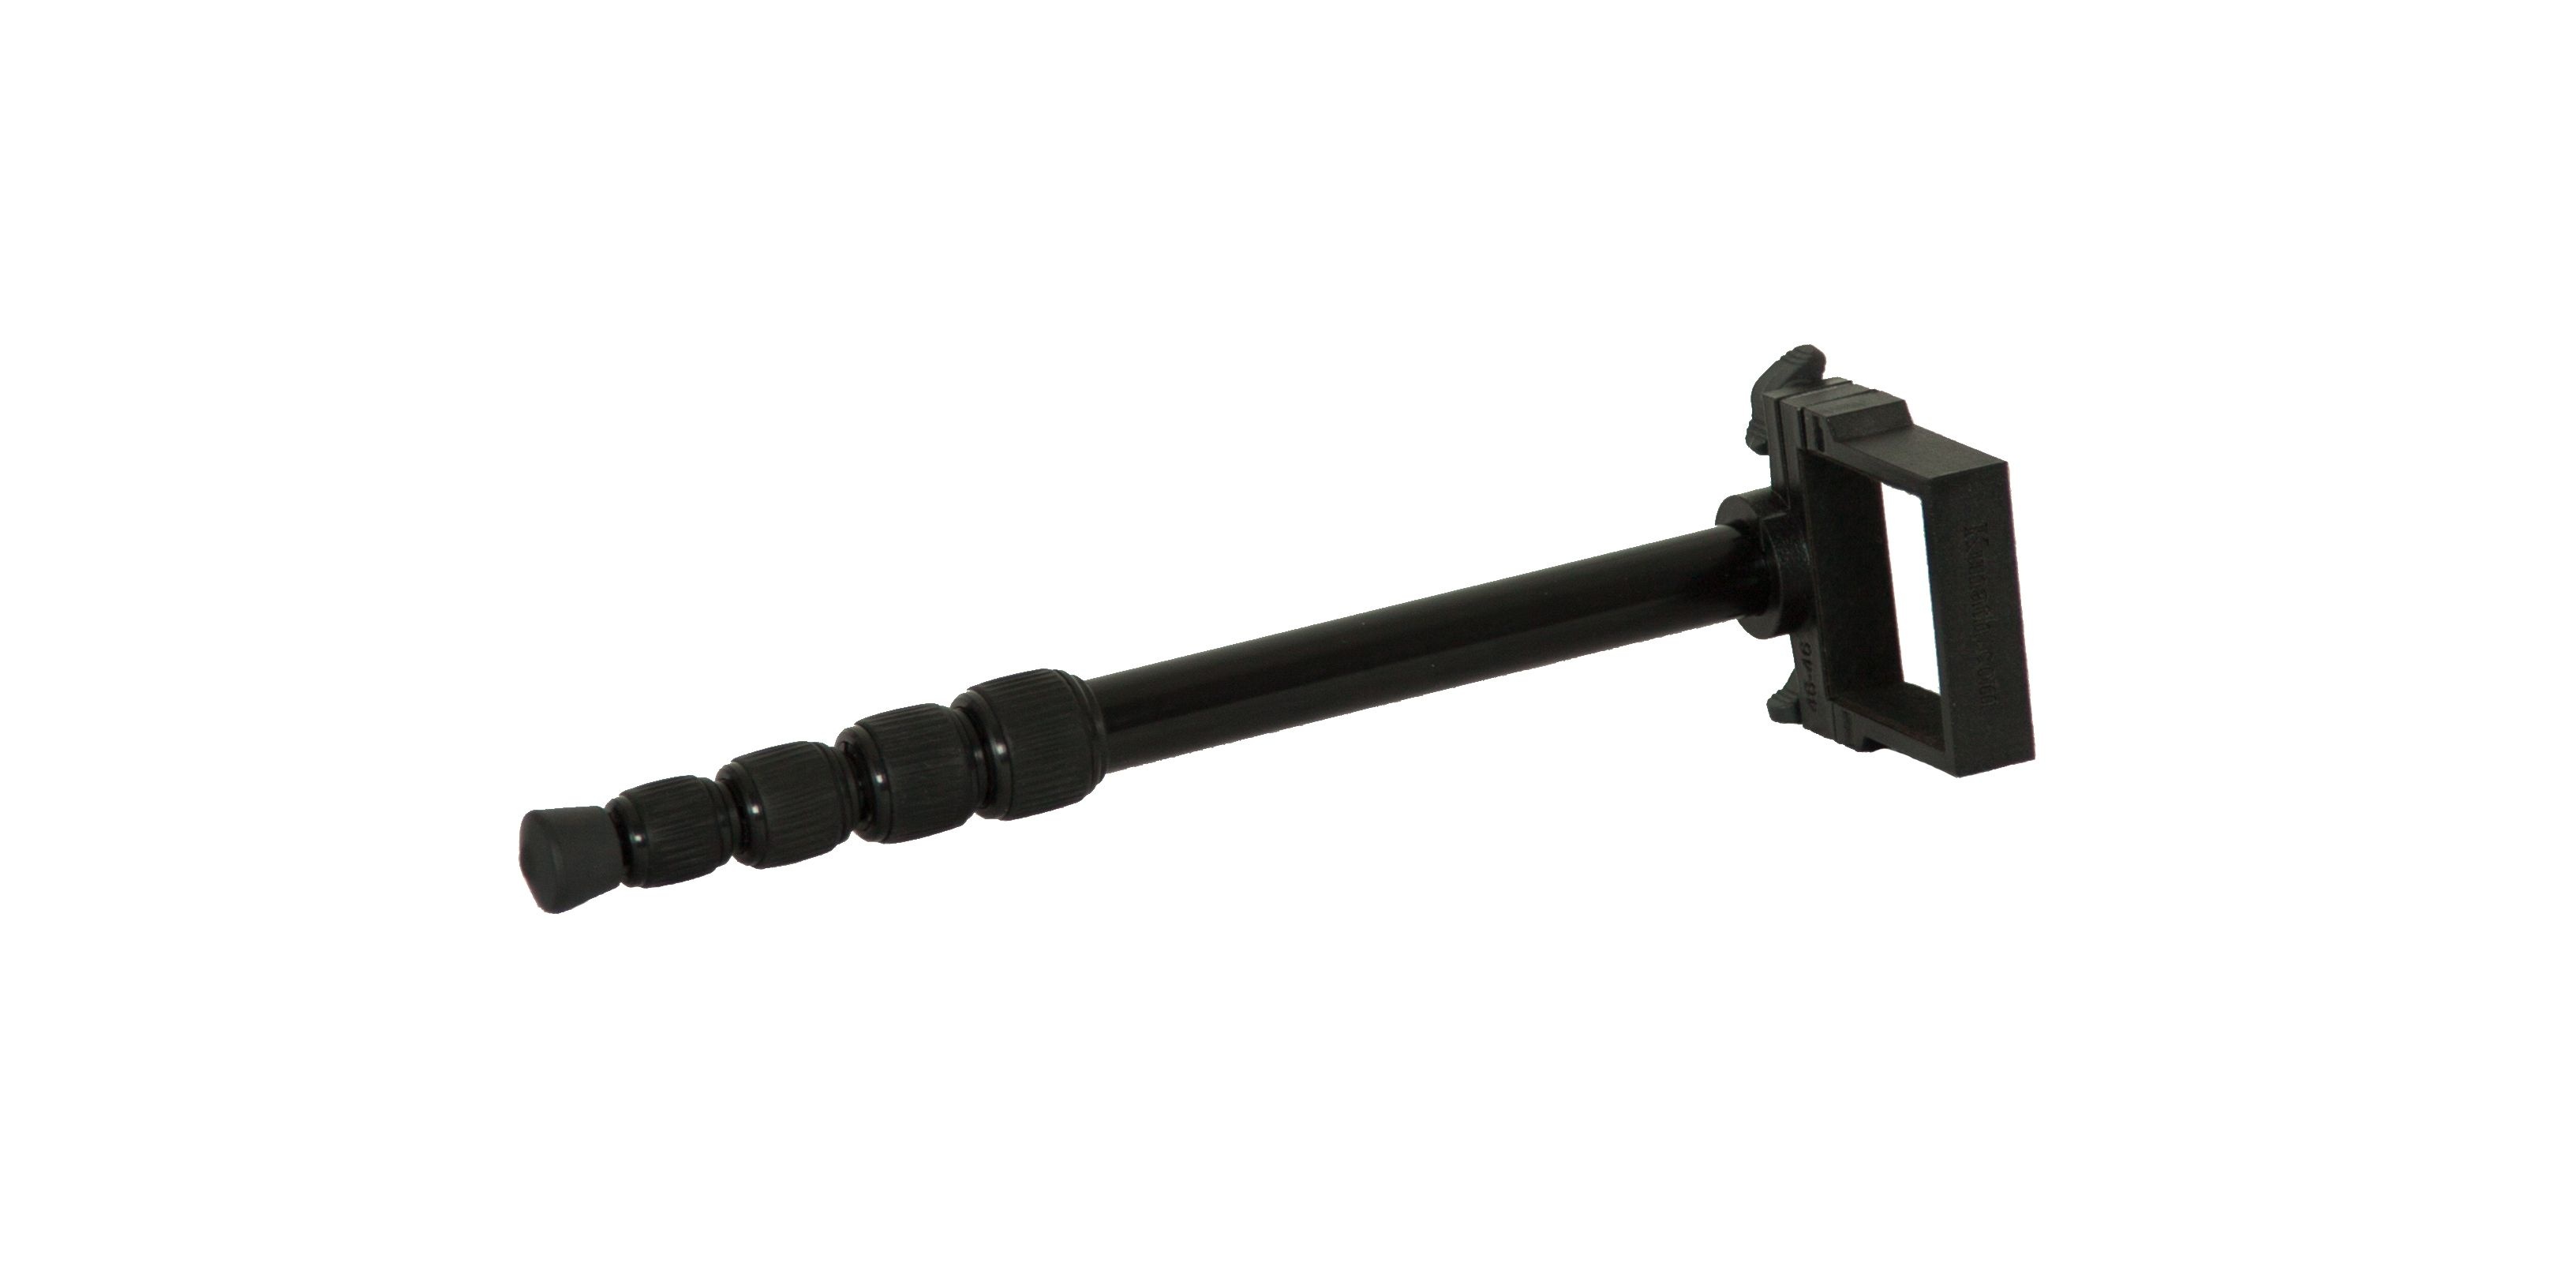
Floor Spikes for Paetzold Recorders by Kunath
Allows you to play while standing without having to hold the weight of the instrument The floor spike attachment is placed over the lower end of the instrument. The spike is clamped onto the included attachment. Telescopic rod can be adjusted anywhere between 4 and 43 inches (10cm-110cm) in height Soft rubber base keeps your instrument securely in place even on smooth floor surfaces and protects delicate floors Sizes Available: tenor, bass, greatbass, contrabass, and subgreatbass
Brand: Kunath
Category: Arts & Entertainment > Hobbies & Creative Arts > Musical Instrument & Orchestra Accessories > Woodwind Instrument Accessories > Recorder Accessories